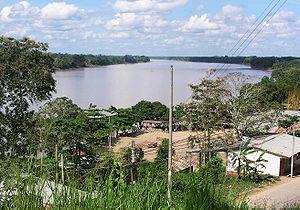
Le département de Madre de Dios est l'une des 24 régions du Pérou. Elle fait géographiquement partie de l'Amazonie et son nom provient du Río Madre de Dios qui traverse la région. Sa capitale est la ville de Puerto Maldonado.